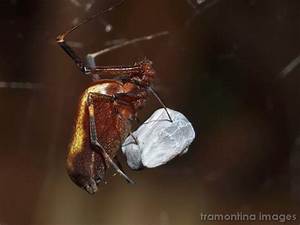
Label: ragno